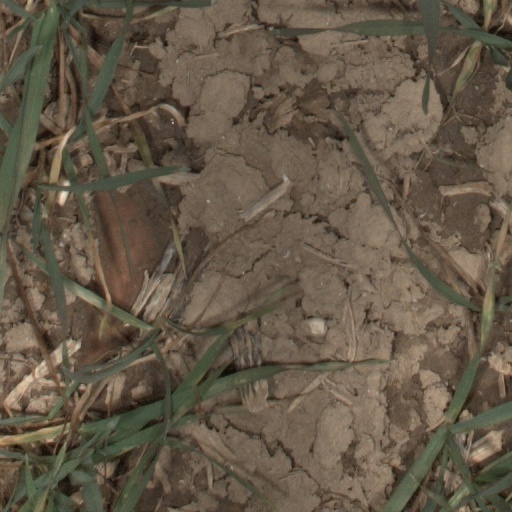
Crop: wheat